Albert Sherman Christensen

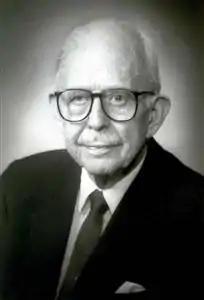

Albert Sherman Christensen (June 9, 1905 – August 13, 1996) was a trial attorney, author, and a United States district judge of the United States District Court for the District of Utah. Christensen was the first member of the Church of Jesus Christ of Latter-day Saints to be appointed in Utah. He authored six books, volumes of poetry, and many legal articles. One of Christensen's most significant contributions to the legal community was his establishment of the United States' first American Inn of Court in 1980.